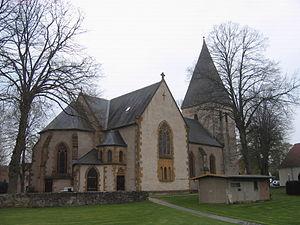
Spenge, arrondissement de Herford, Rhénanie-du-Nord-Westphalie, Allemagne. العربية